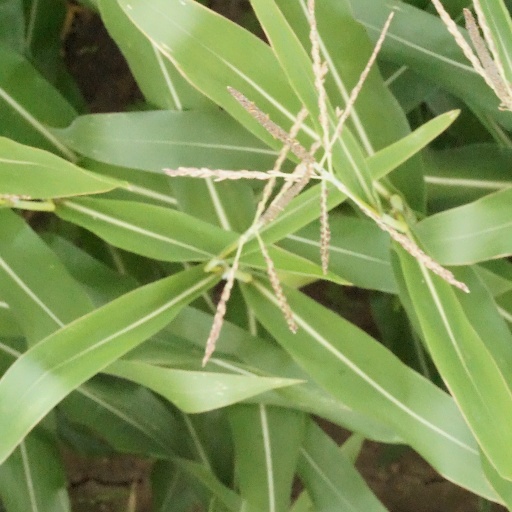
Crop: maize; corn